Planned community

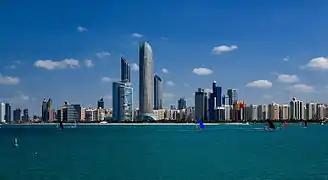
Abu Dhabi

The city of Kyoto was developed as a planned city in 794 as a new imperial capital (then called Heian-kyō), built on a grid layout and remained the capital for over a millennium. The grid layout remains, reflected in major east–west streets being numbered, such as . In modern times, Sapporo was built from 1868, following an American grid plan, and is today the fifth-largest city in Japan. Both these cities have regular addressing systems (following the grid) unlike the usual subdivision-based Japanese addressing system.